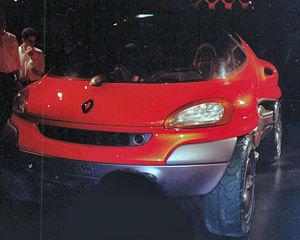
La Racoon est un concept-car imaginé par Renault en 1992, ayant la particularité d'être un véhicule 4x4 amphibie. Ce projet original par sa nature fut abandonné. Ce concept-car fut présenté au Salon de Genève 1993. Il dispose de trois places et d'un V6 3.0 de 262 ch. Il fait partie des études placées sous l'autorité de Patrick Le Quément.